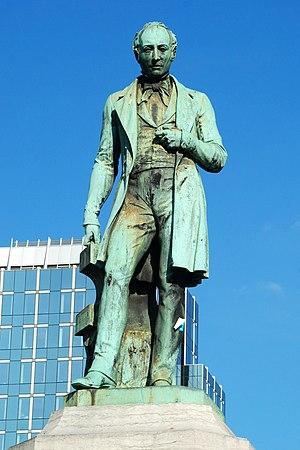
Belgique - Bruxelles - Place du Luxembourg - Monument à John Cockerill
La Société anonyme John Cockerill à Seraing est une ancienne société sidérurgique et charbonnière de la région de Liège ainsi nommée après la mort de son fondateur, John Cockerill, survenue en 1840. Résultat de fusions qui se sont faites dès le XIXᵉ siècle, et la fusion définitive de Cockerill avec la société sidérurgique Hainaut-Sambre, Cockerill-Sambre est l'un des fleurons de l'industrie belge, avant son déclin progressif.
Le Monument à John Cockerill est un groupe monumental de style éclectique érigé sur la place du Luxembourg, face à la gare de Bruxelles-Luxembourg, à la mémoire de l'industriel belgo-britannique John Cockerill, pionnier de la sidérurgie et du chemin de fer en Belgique au XIXᵉ siècle.
L'histoire des chemins de fer belges débute en 1829 et se poursuit jusqu'à l'époque actuelle.